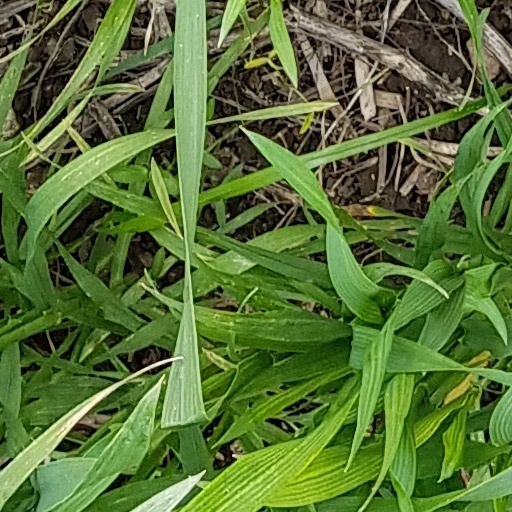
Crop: wheat